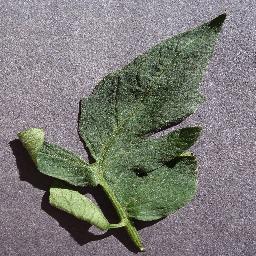
Label: Tomato___healthy